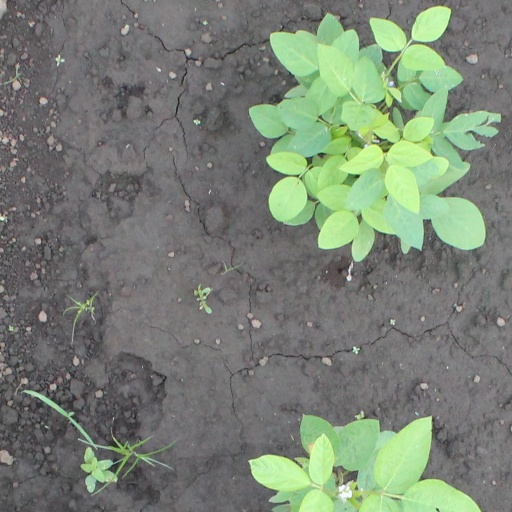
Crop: soybean